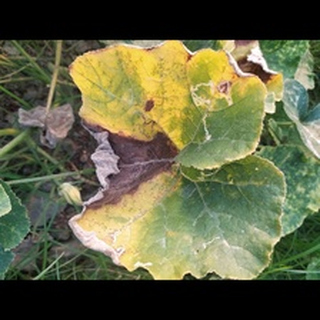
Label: pumpkin_downy_mildew